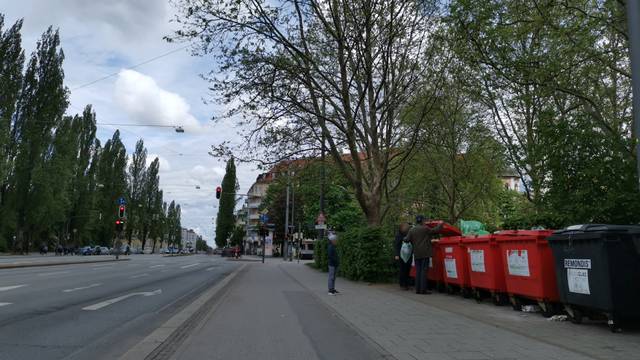
Region: Germany
Coordinates: 48.164, 11.587